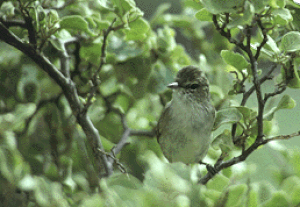
La protection des oiseaux est un champ de la biologie de la conservation qui traite des espèces d'oiseaux menacées. Des déclins des populations, voire des extinctions, ont été observés pour plusieurs espèces depuis les années 1850 pour de multiples raisons. Les gouvernements, et de nombreuses associations caritatives, travaillent à la protection des oiseaux de diverses manières, comme la loi, la protection et la restauration des sites, les campagnes d'information pour sensibiliser le public et l’élevage de populations captives dans la perspective de leur réintroduction.